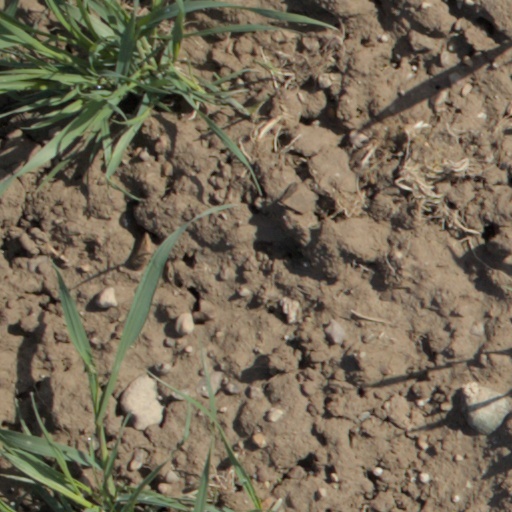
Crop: wheat